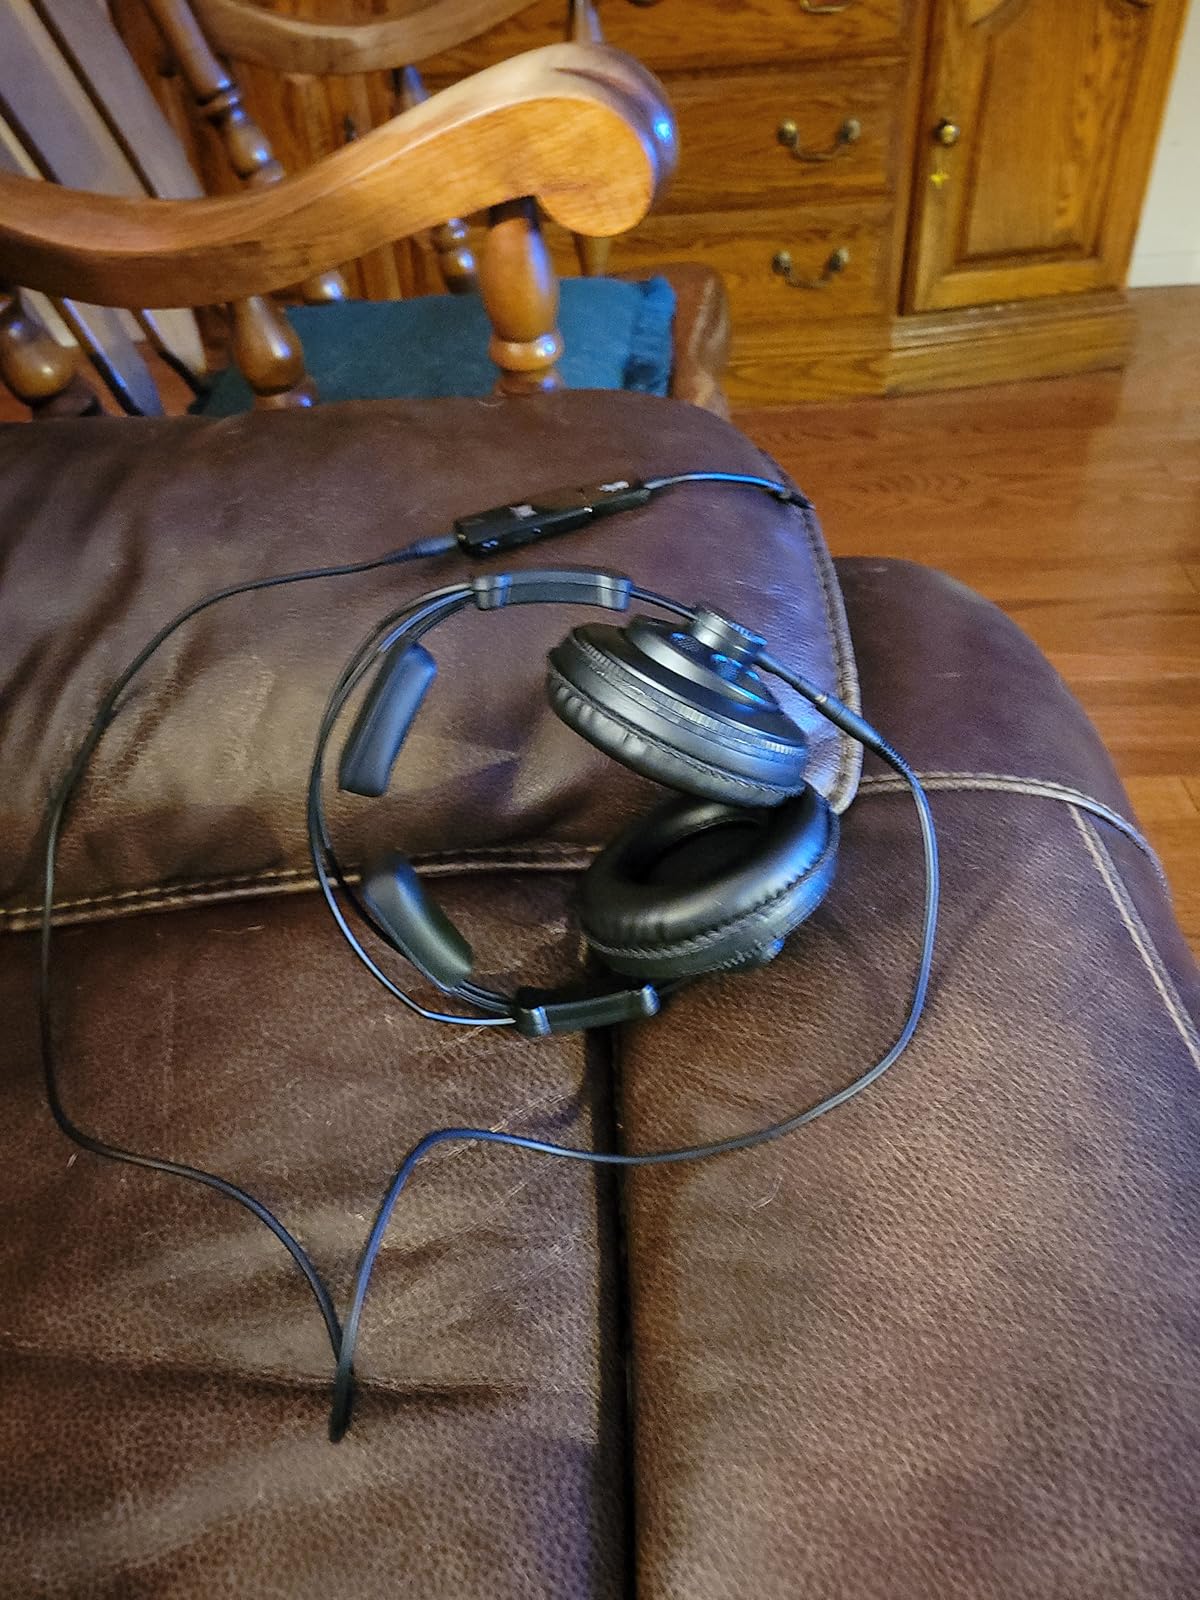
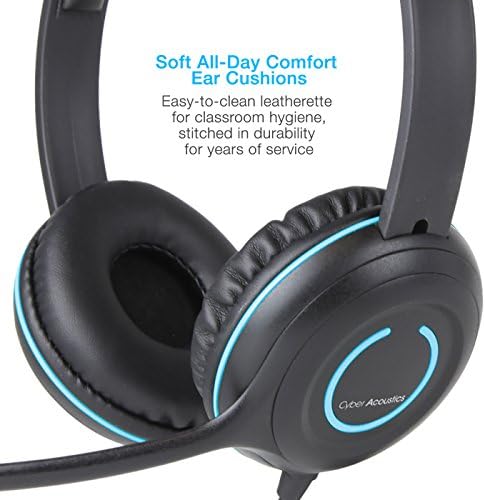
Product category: headphones
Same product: no